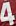
Number: 4